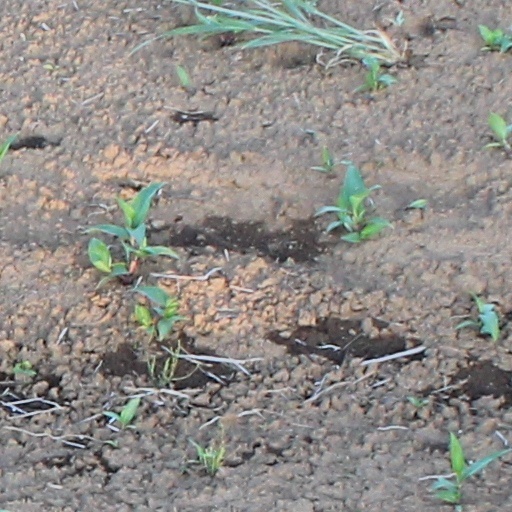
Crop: wheat